Torokko Arashiyama Station

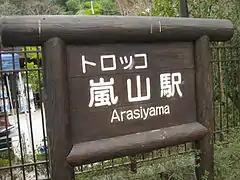
Wooden station nameplate

The station consists of a single ground-level platform servicing trains to and . Owing to the large number of stairs between the station and the platform, it is not wheelchair accessible.